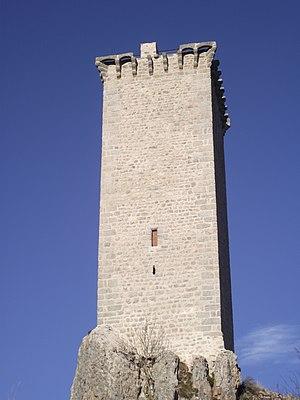
Tour d'Apcher sur la commune de Prunières
Prunières est une commune française située dans le département de la Lozère en région Occitanie.